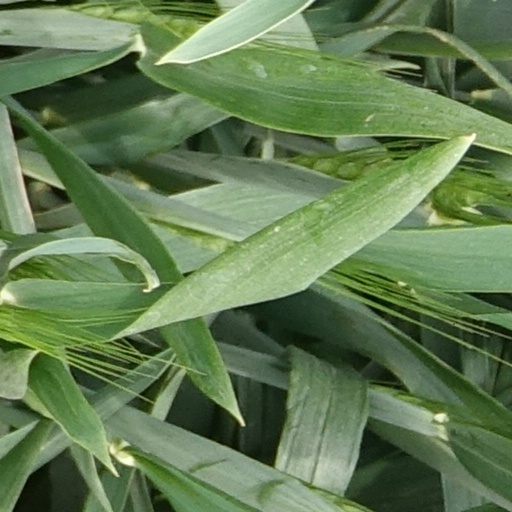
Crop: wheat